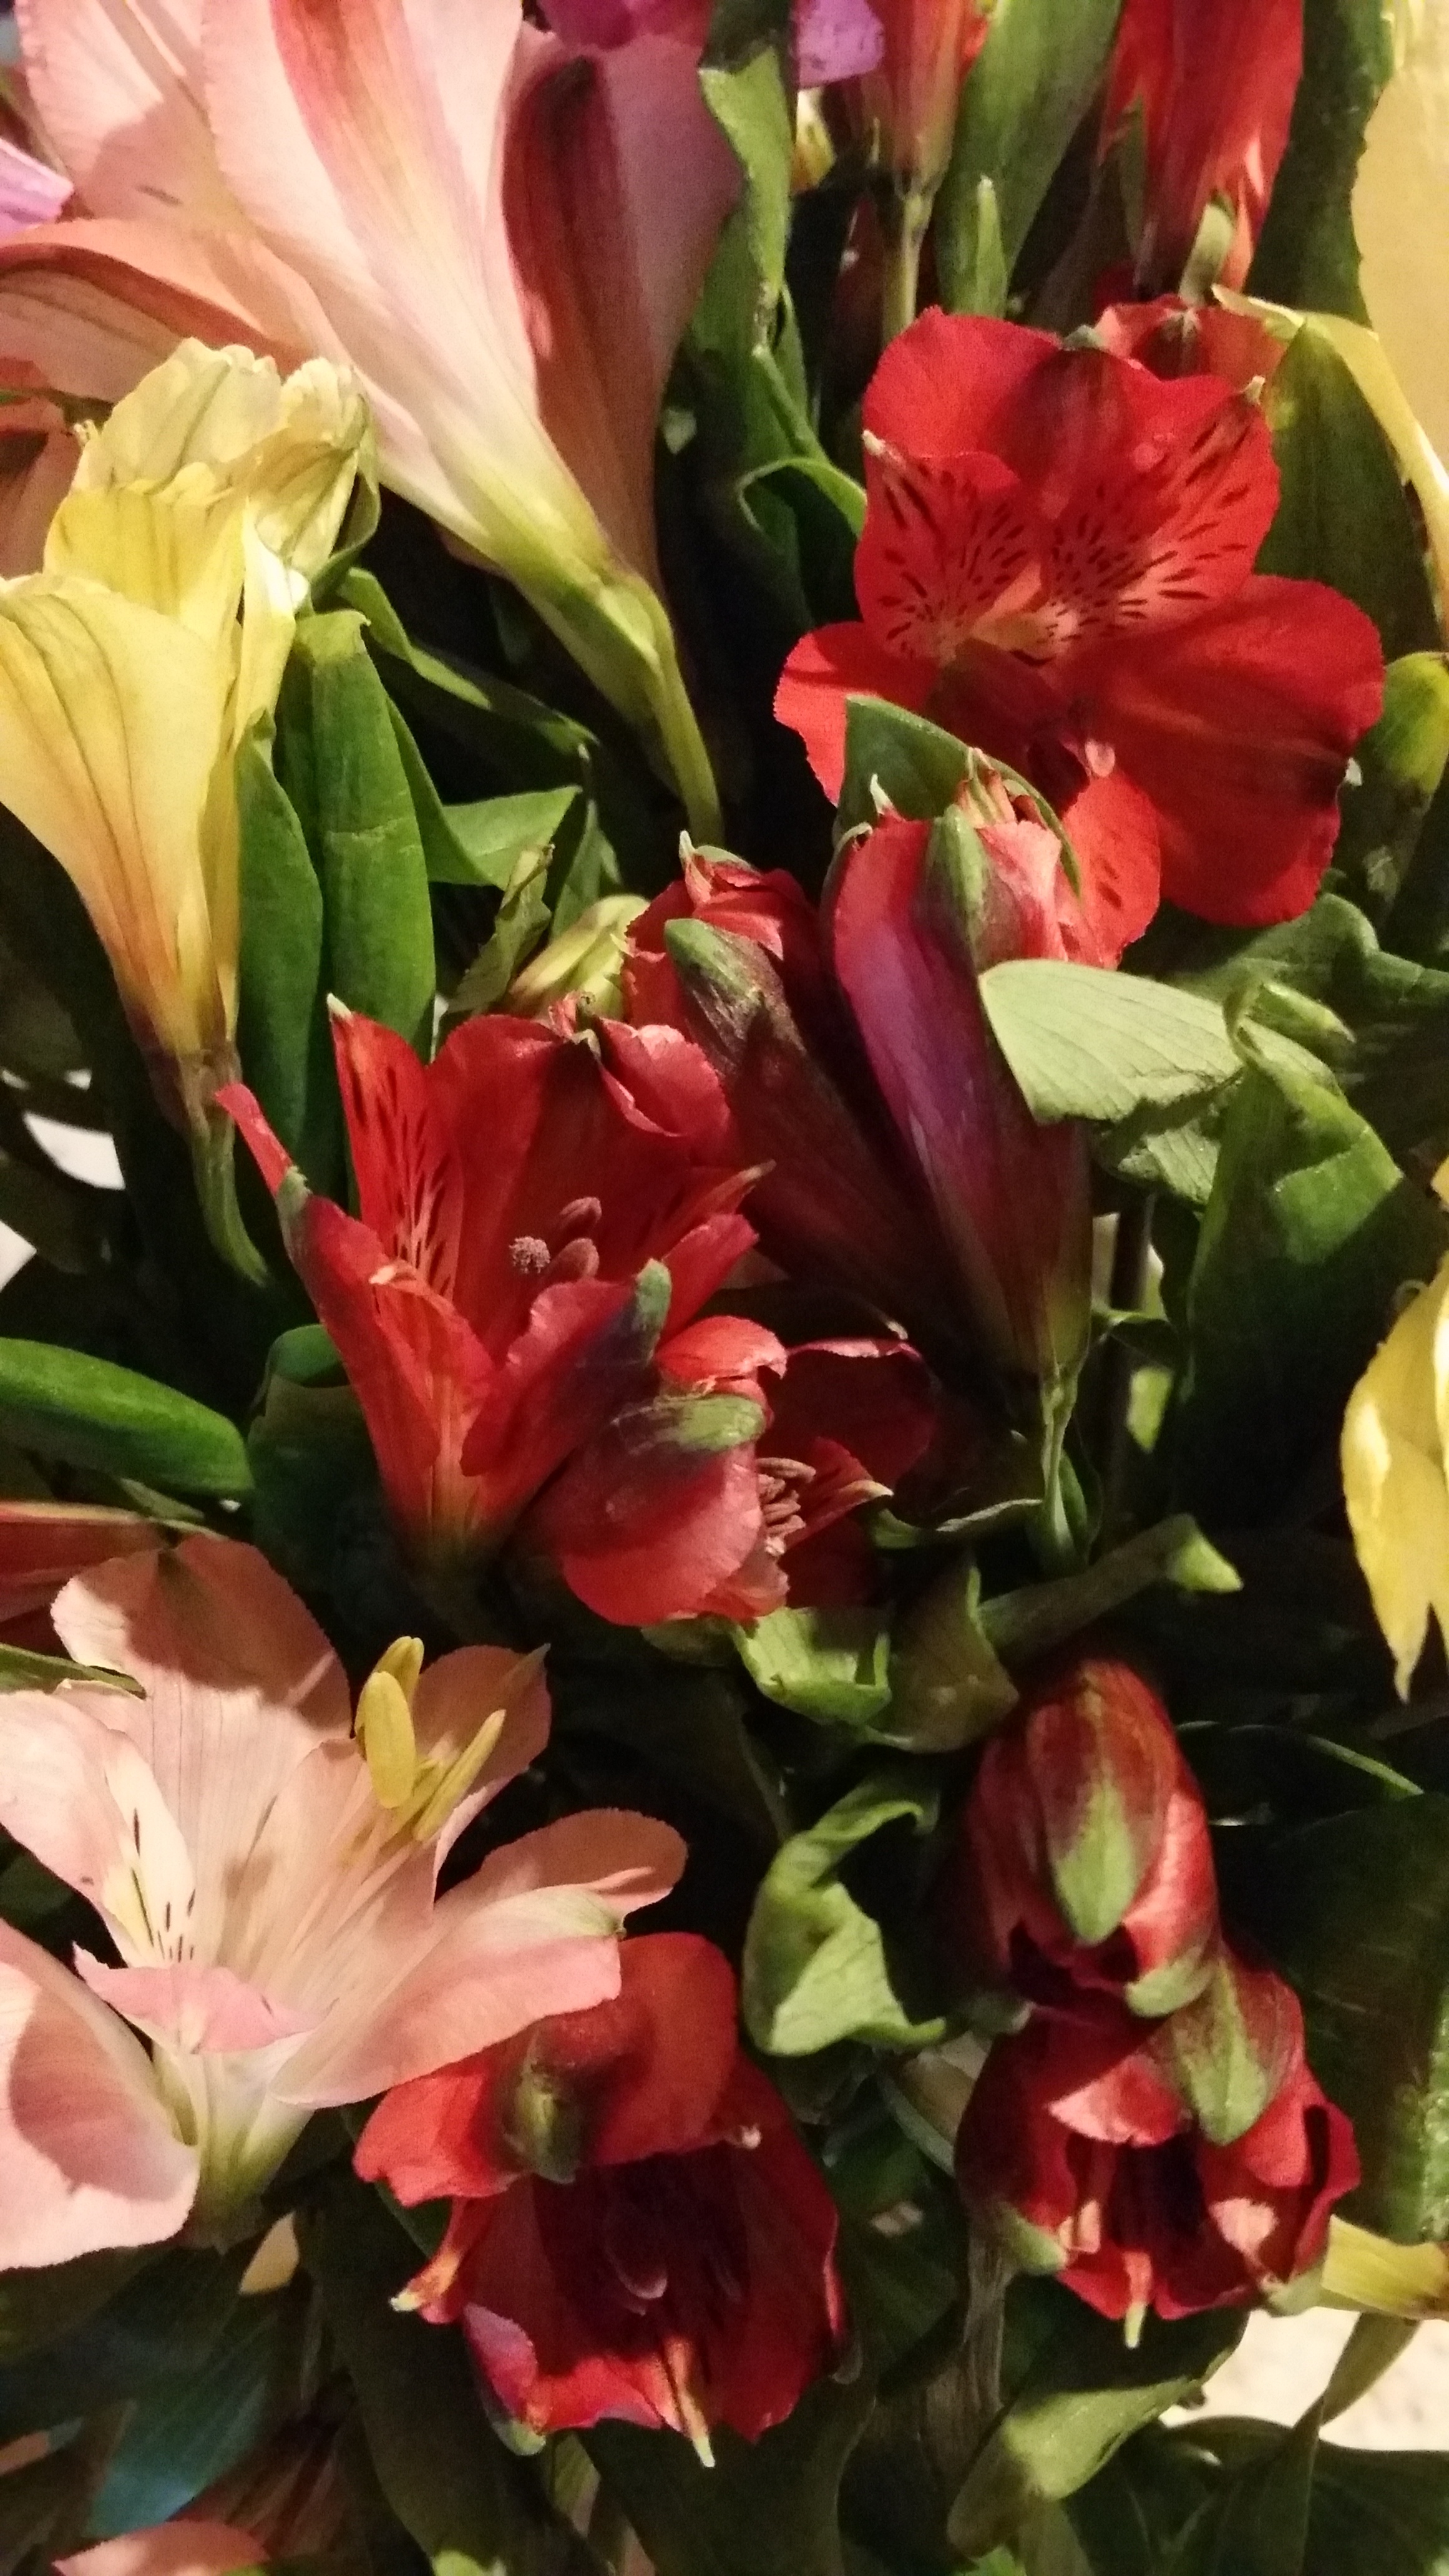
nature, plant, leaf, flower, petal, bloom, floral, bouquet, decoration, spring, green, red, natural, fresh, colorful, yellow, garden, pink, flora, flowers, colors, shrub, bright, lily, floristry, flowering plant, flower bouquet, cut flowers, floral design, peruvian lily, land plant, flower arranging, canna family, alstroemeriaceae